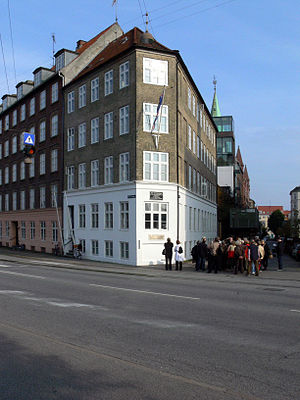
Jón Sigurðsson / Gæstfrihed i København
Stockhusgade 1 (Jónshús), hvor Jón Sigurðsson boede fra 1852 til sin død.
Jón Sigurðsson var leder af den islandske selvstændighedsbevægelse i 1800-tallet.